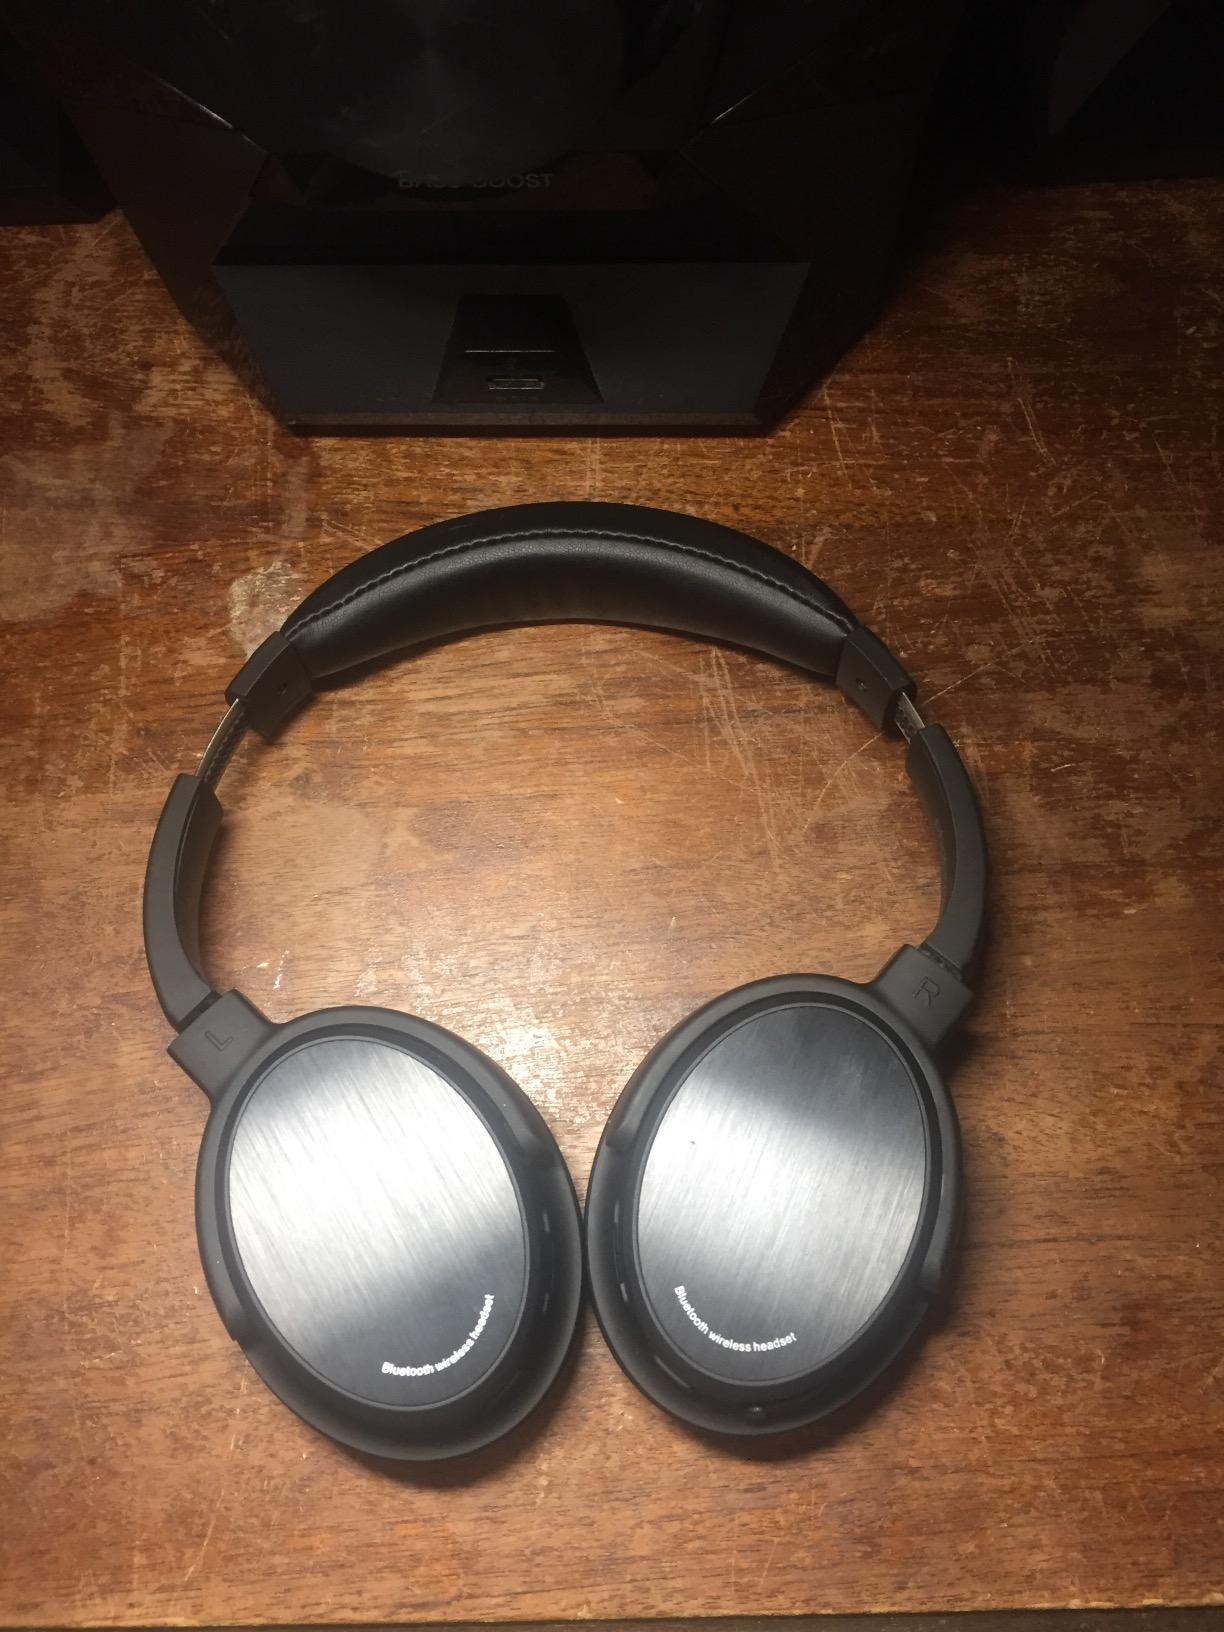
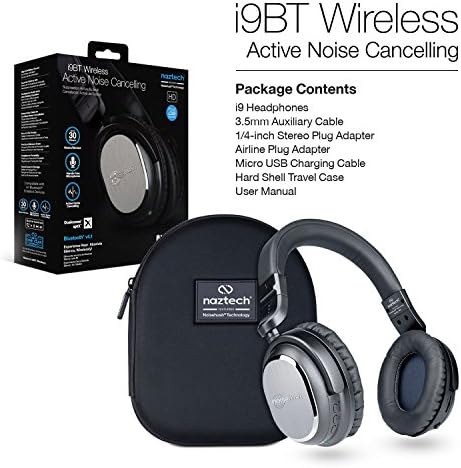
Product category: headphones
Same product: no